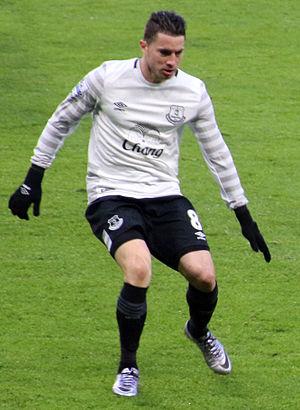
Bryan Oviedo Jiménez, né le 18 février 1990 à Ciudad Quesada, est un footballeur international costaricien qui évolue au poste de défenseur au FC Copenhague.